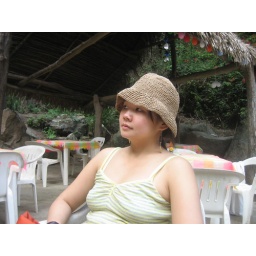
Tracie in her beach hat